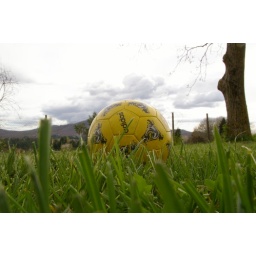
yellow sphere in deep green grass